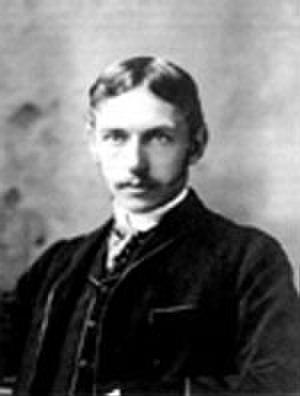
Henry Fairfield Osborn est un paléontologue, spécialiste des mammifères fossiles, né le 8 août 1857 à Fairfield dans le Connecticut et mort le 6 novembre 1935 à New York.